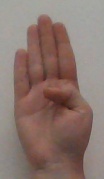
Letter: kaaf